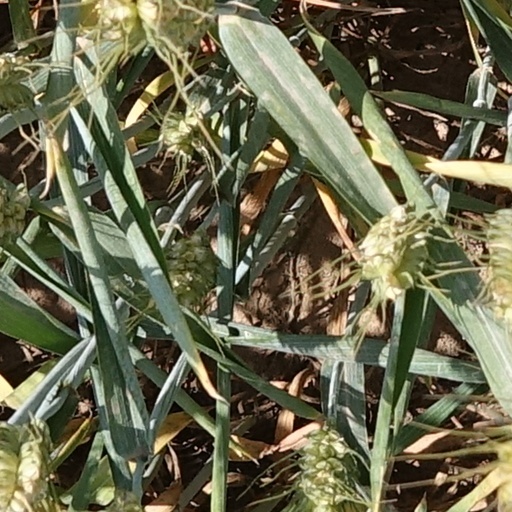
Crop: wheat